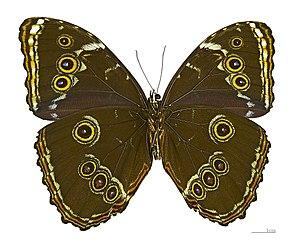
Morpho helenor est une espèce d'insectes lépidoptères qui appartient à la famille des nymphalidés, sous-famille des Morphinae, à la tribu des Morphini et au genre Morpho.